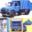
Label: truck